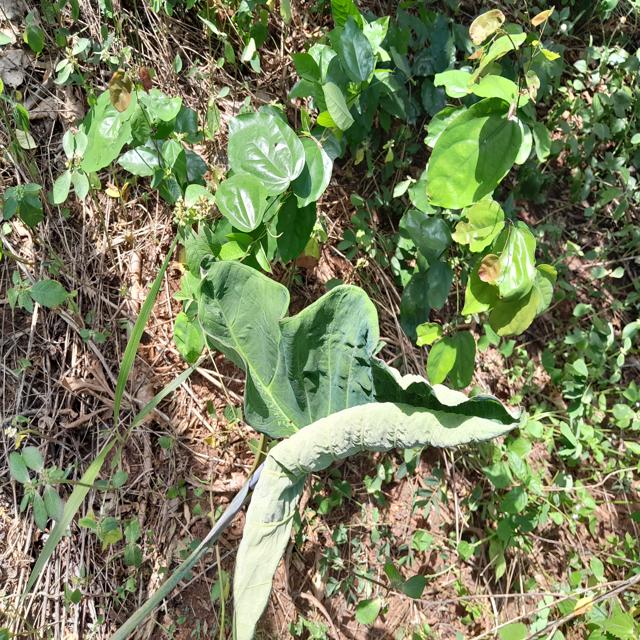
Label: Healthy